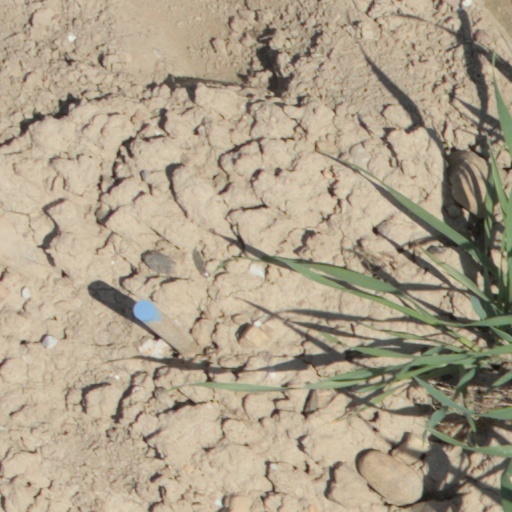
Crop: wheat